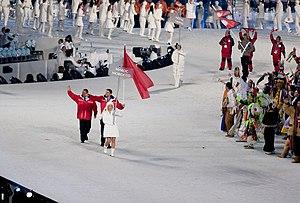
La participation du Maroc aux Jeux olympiques d'hiver de 2010 à Vancouver au Canada, du 12 au 28 février 2010, constitue la cinquième participation du pays à des Jeux olympiques d'hiver. La délégation marocaine est représentée par un seul athlète, Samir Azzimani, en ski alpin, qui est également porte-drapeau du pays lors de la cérémonie d'ouverture de ces Jeux.